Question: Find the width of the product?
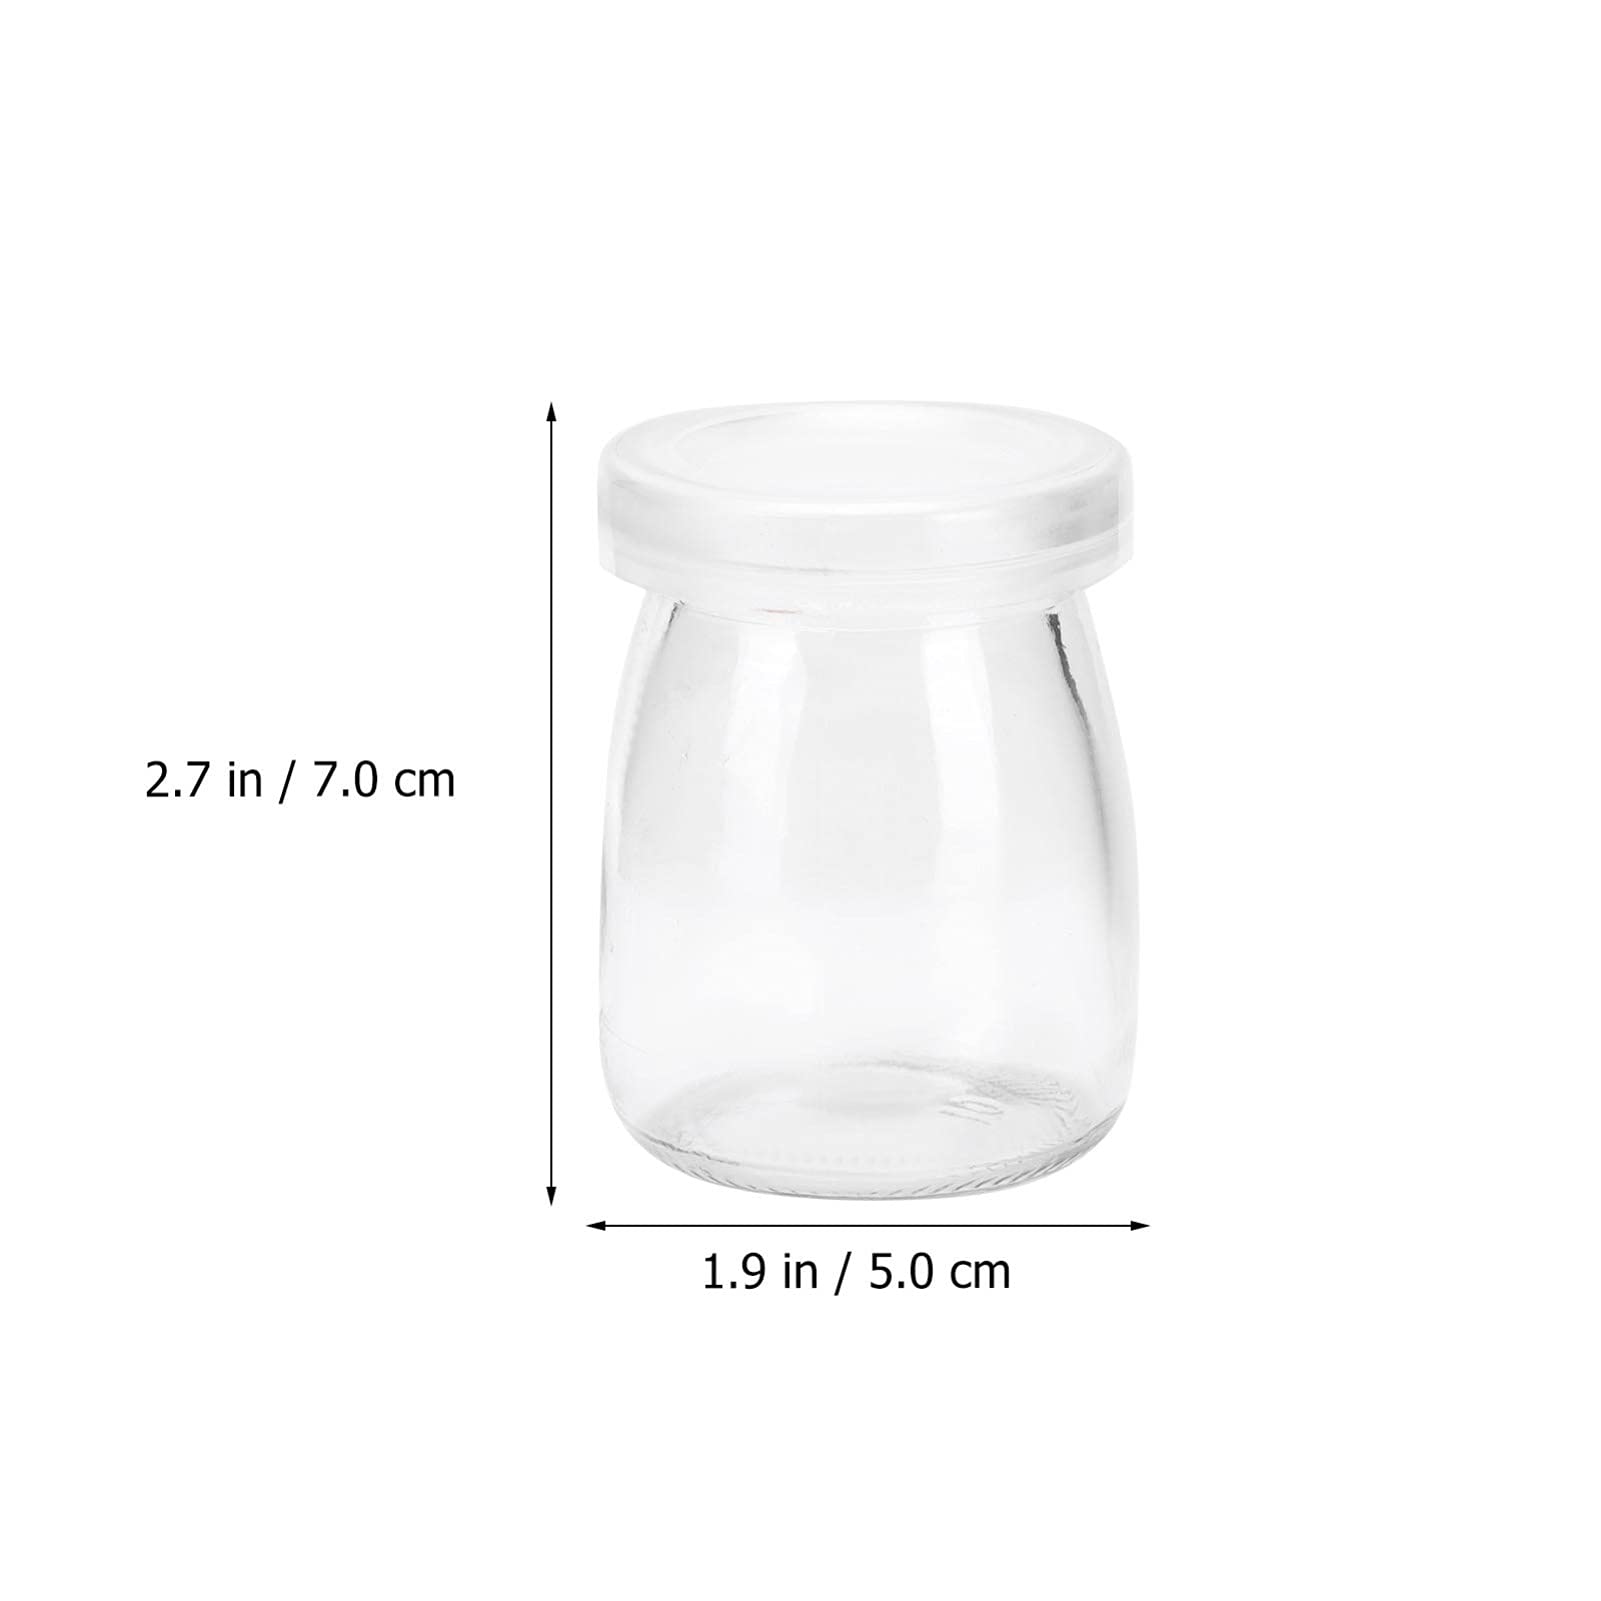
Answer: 1.9 inch